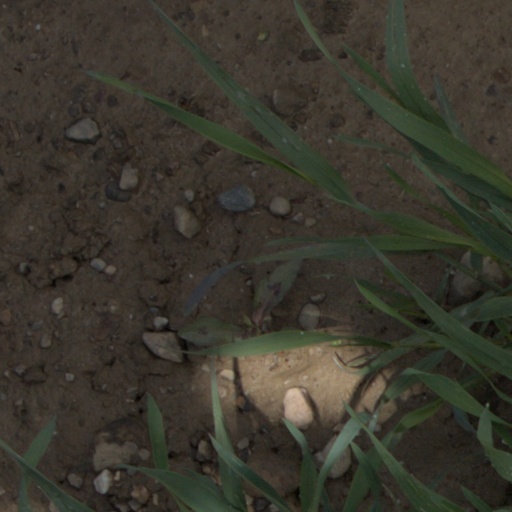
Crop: wheat